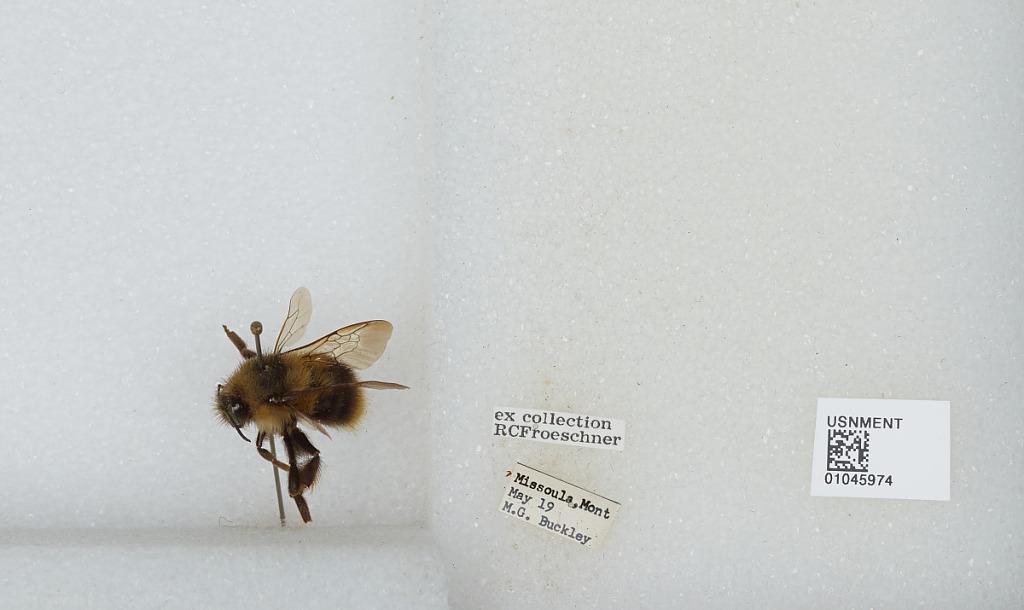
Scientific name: Bombus sp.
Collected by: M. Buckley
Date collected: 1919-5-
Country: United States
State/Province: Montana
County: Missoula
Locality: Missoula
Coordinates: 46.8625, -114.012